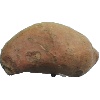
Label: Potato Sweet 1